Laupersdorf

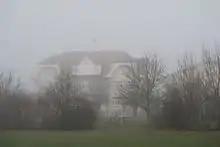
Village school on a foggy day

In Laupersdorf about 648 or (39.2%) of the population have completed non-mandatory upper secondary education, and 96 or (5.8%) have completed additional higher education (either university or a "Fachhochschule"). Of the 96 who completed tertiary schooling, 79.2% were Swiss men, 14.6% were Swiss women.